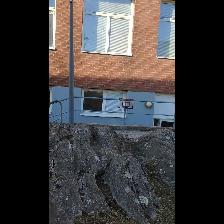
Label: NonHuman